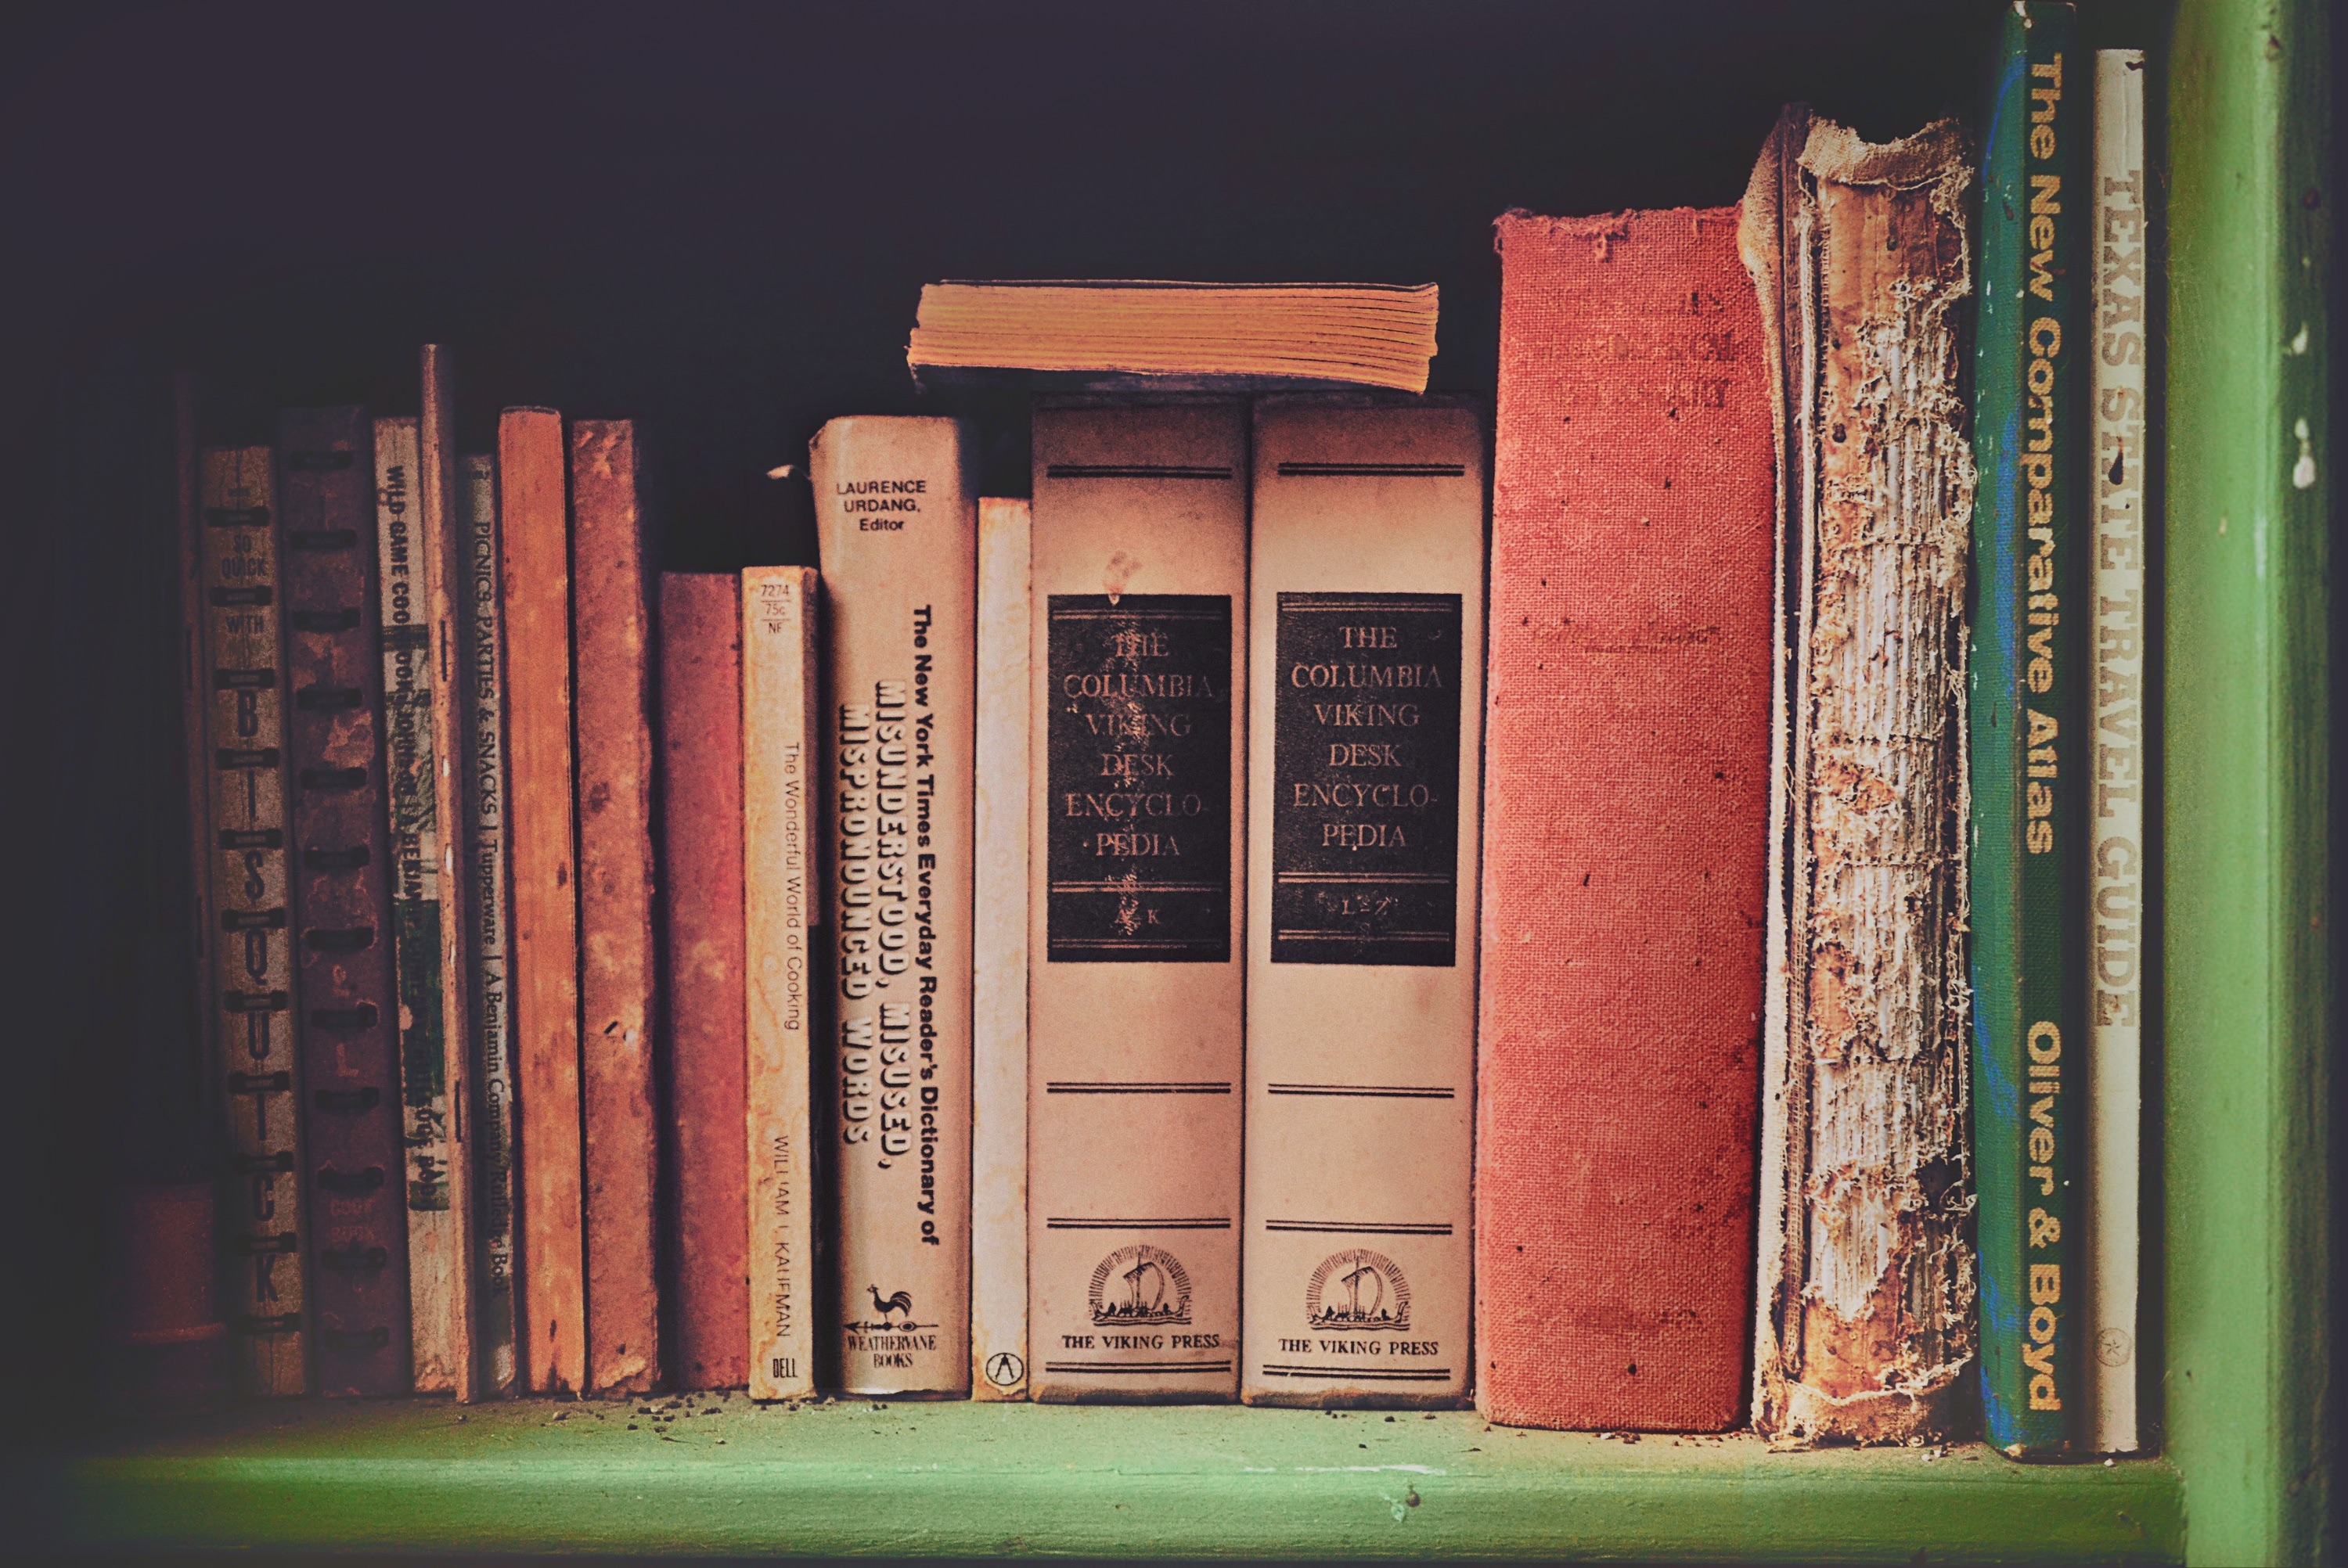
architecture, wood, house, window, wall, green, color, interior design, design, shape, modern art, window covering